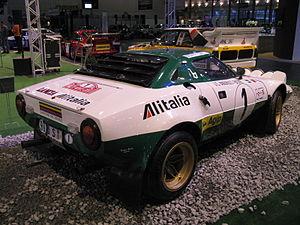
Le Rallye de Grande-Bretagne 1975, disputé du 22 au 26 novembre 1975, est la trente-et-unième manche du championnat du monde des rallyes courue depuis 1973 et la dixième et dernière manche du championnat du monde des rallyes 1975.
Le Rallye de l'Acropole 1975, disputé du 24 au 31 mai 1975, est la vingt-cinquième manche du championnat du monde des rallyes courue depuis 1973, et la quatrième manche du championnat du monde des rallyes 1975.